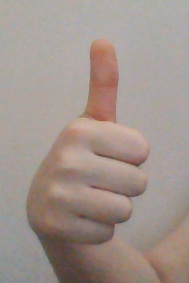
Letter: aleff